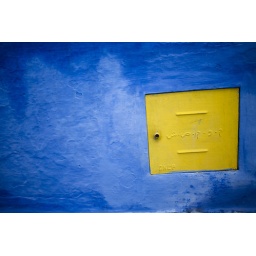
Like a morning Sun in a blue sky